Alborada del gracioso

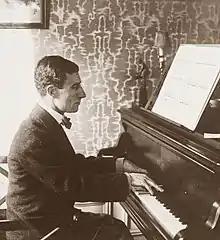
Ravel in 1914

"Alborada del gracioso (The Jester's Aubade)" is the fourth of the five movements of Maurice Ravel's piano suite "Miroirs", written in 1905. It is about seven minutes long and, as part of the suite, has always been regularly played and recorded by pianists. "Alborada" was orchestrated by Ravel fourteen years later for use as a ballet. In this form, as a standalone orchestral piece, it is often played in concert.